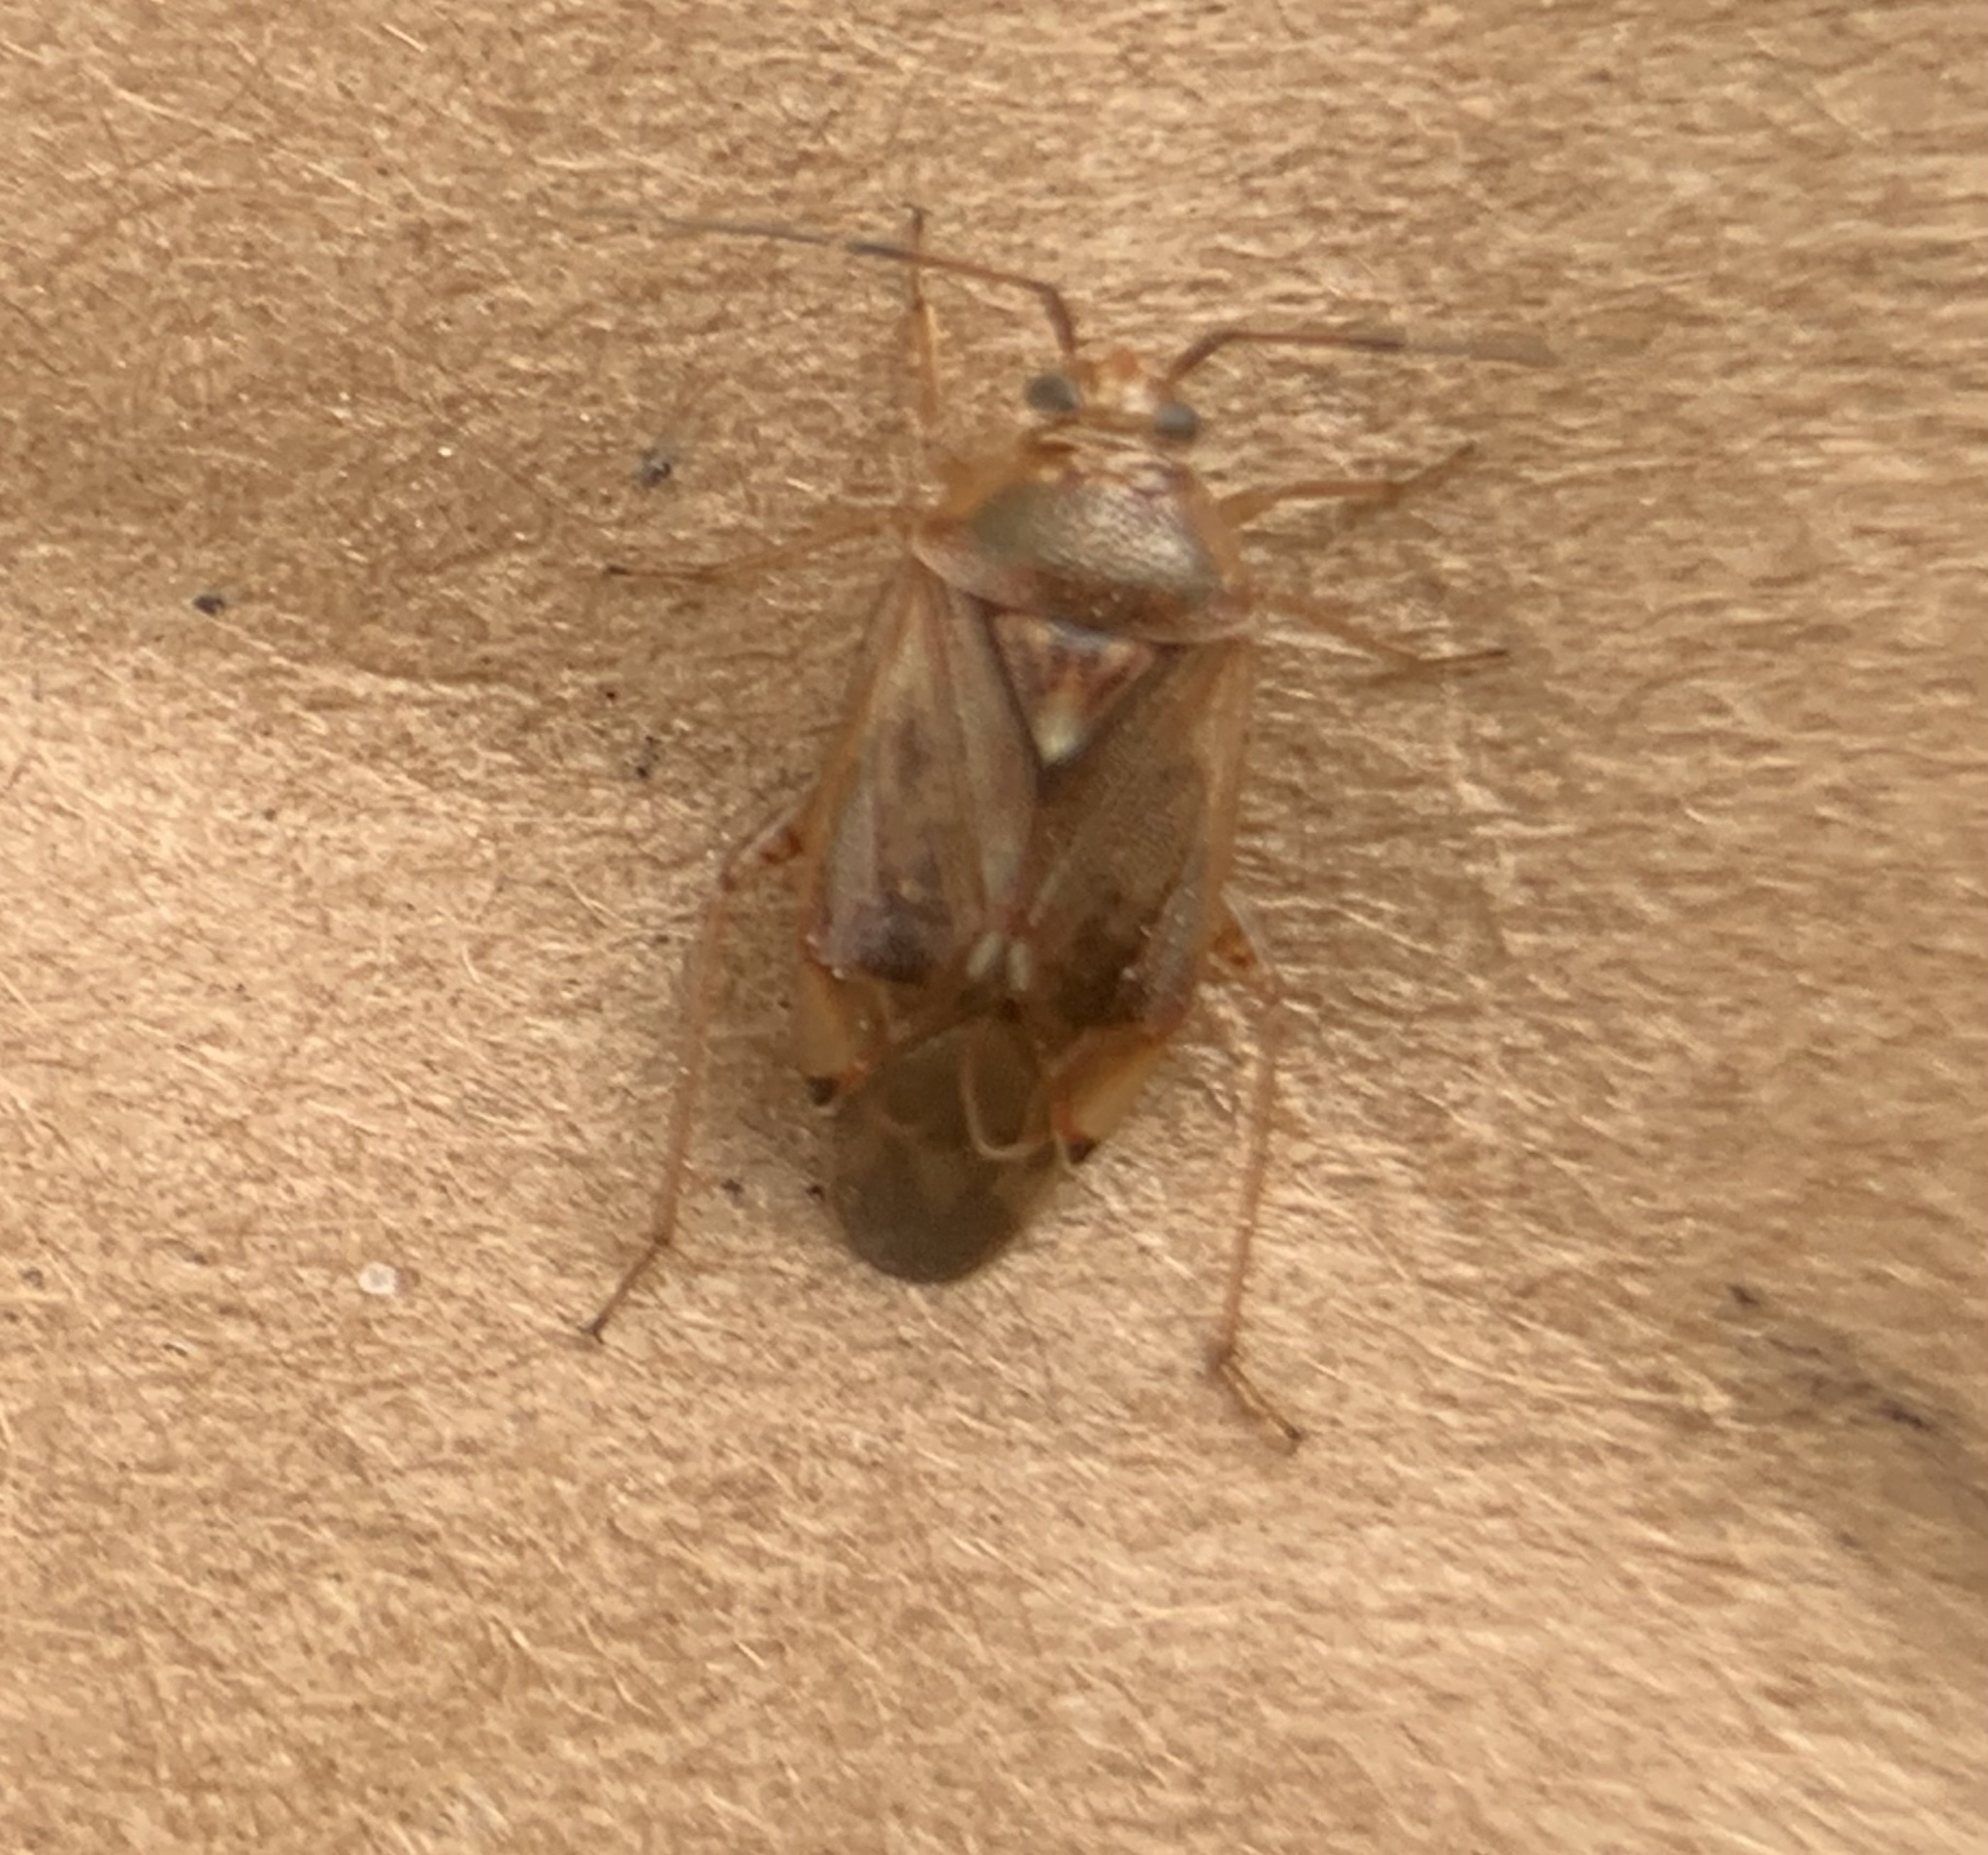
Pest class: lygus_bug